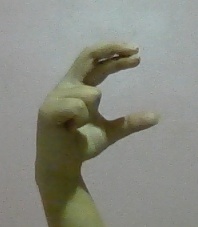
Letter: thal